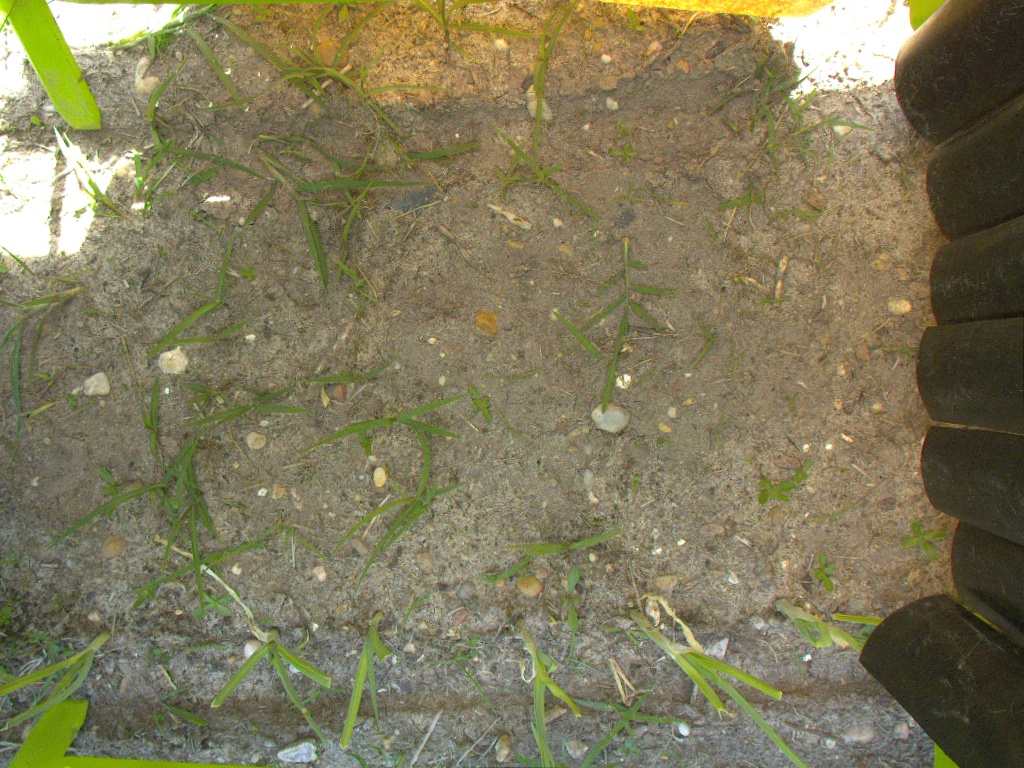
Crop: leek
Objects: stem_leek, stem_leek, stem_leek, stem_leek, stem_leek, stem_leek, leek, leek, leek, leek, leek, leek